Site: brandenburg
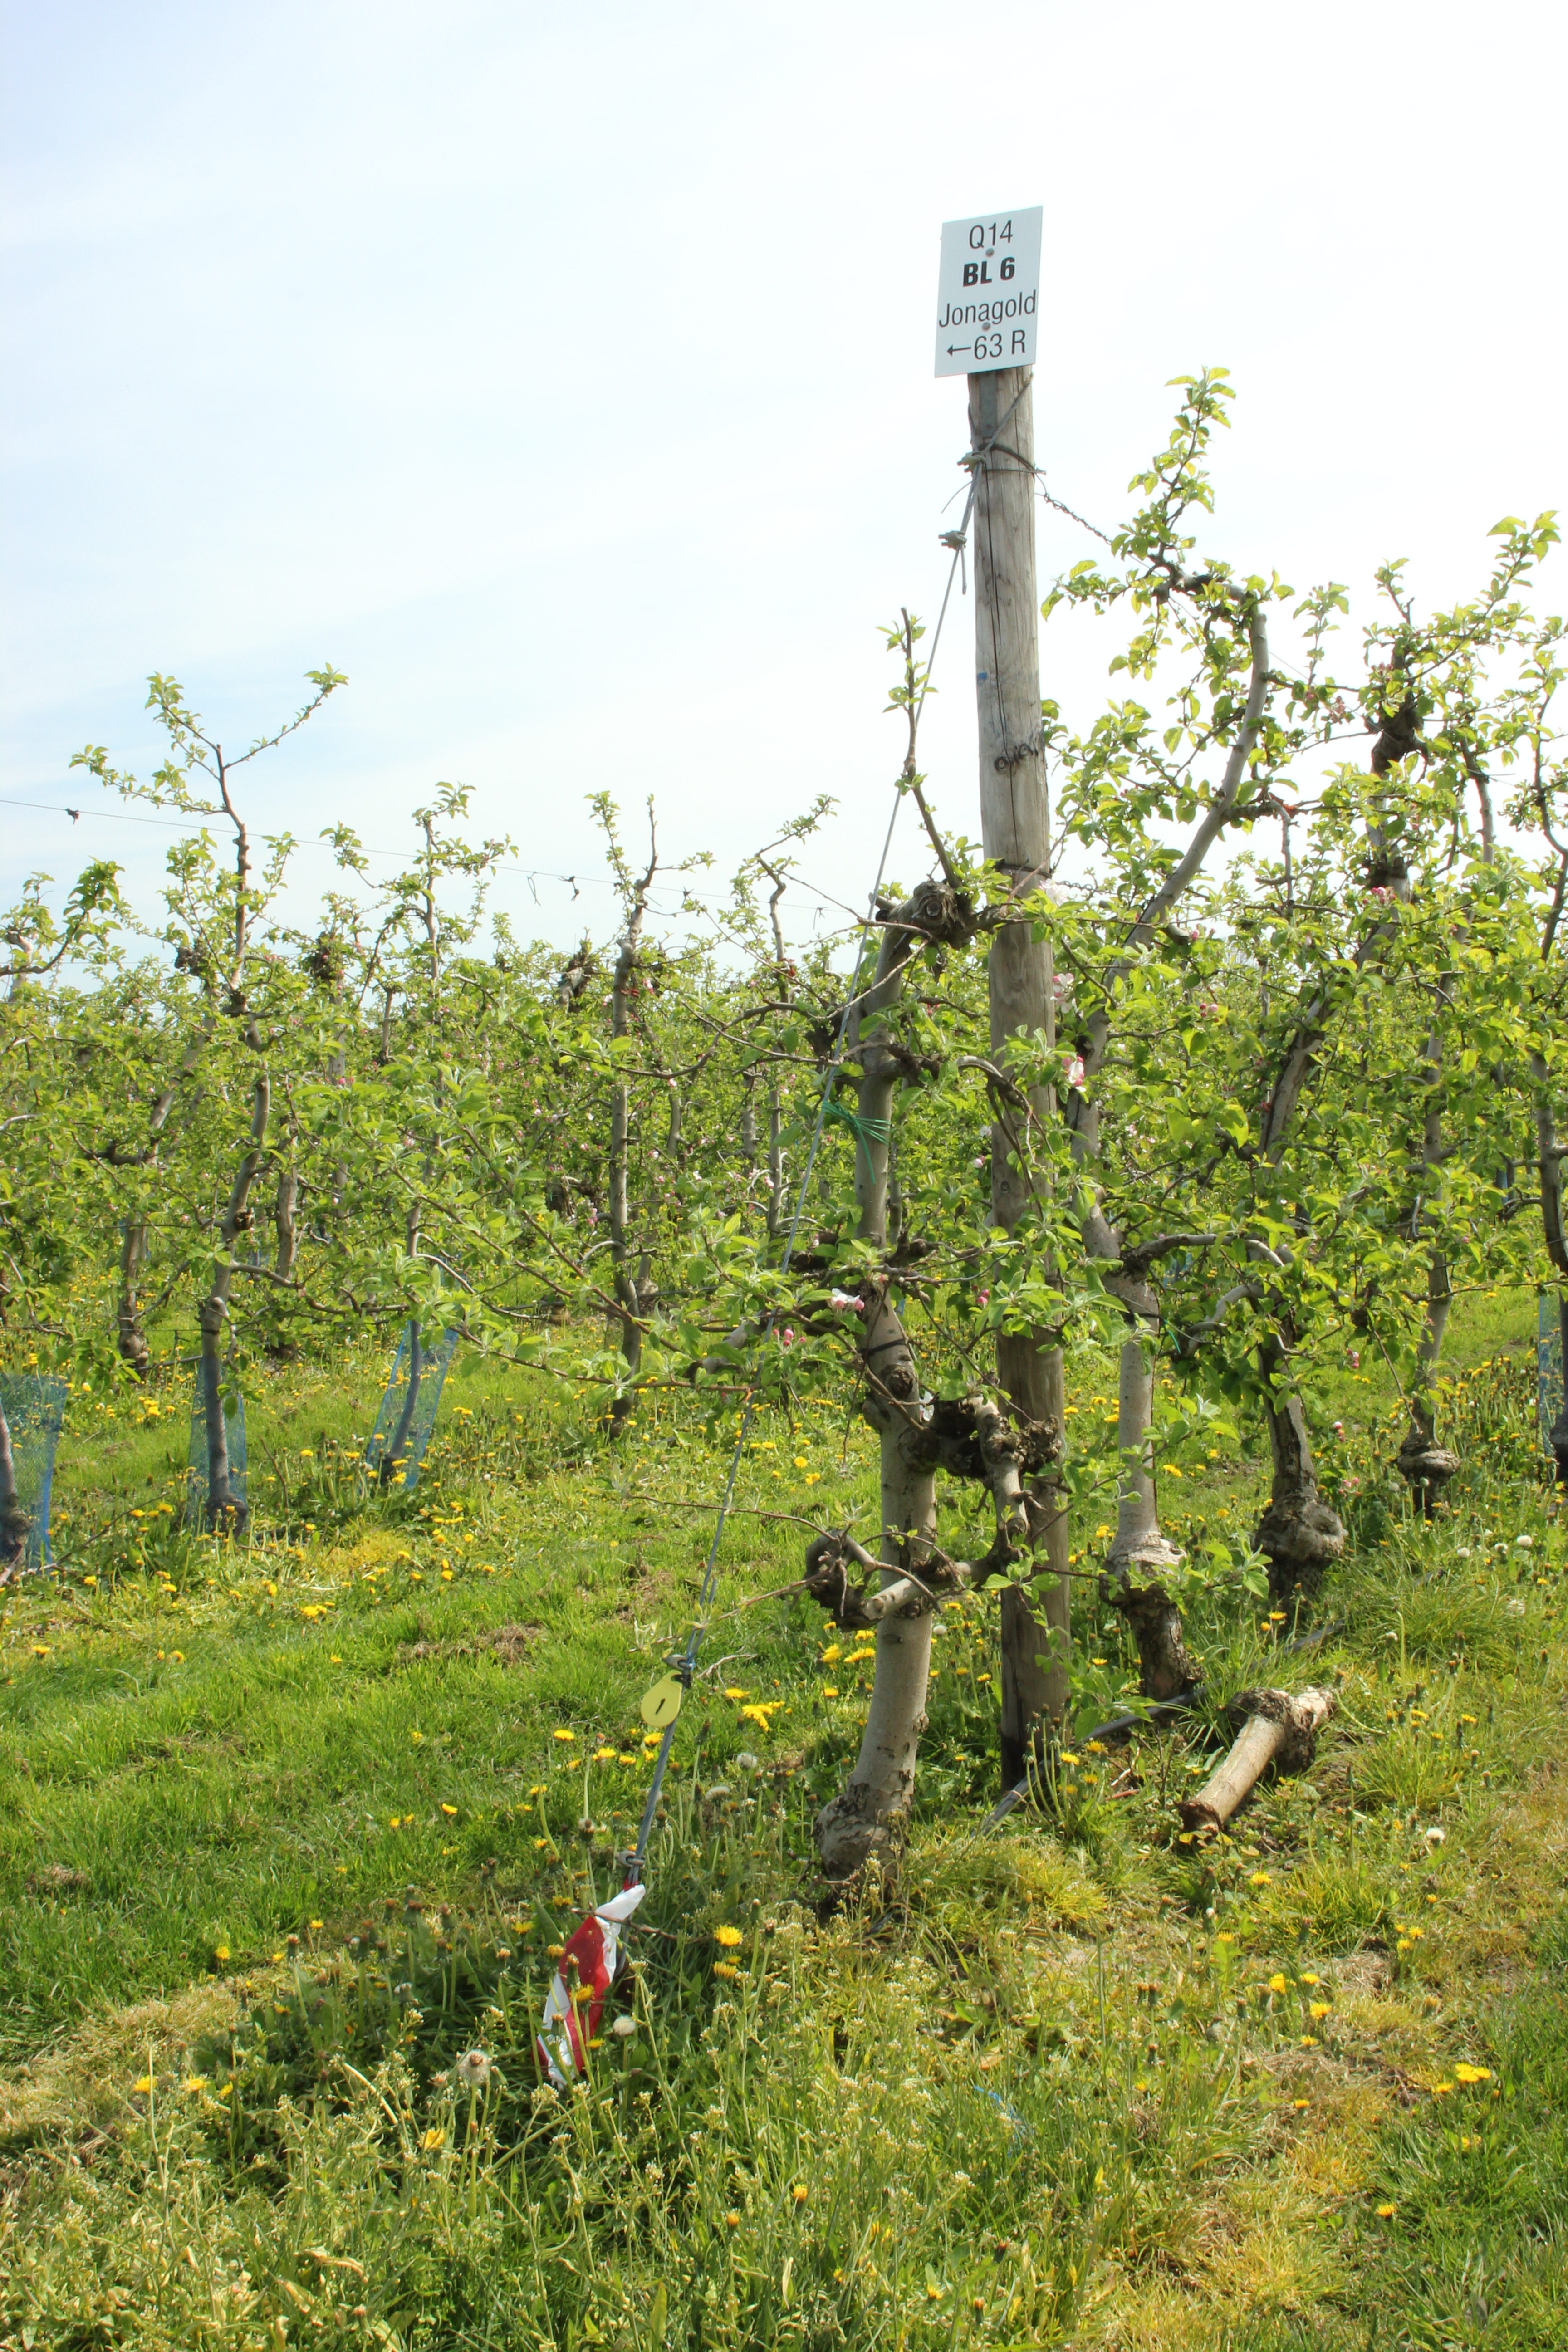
Growth stage (BBCH 60): Flowering